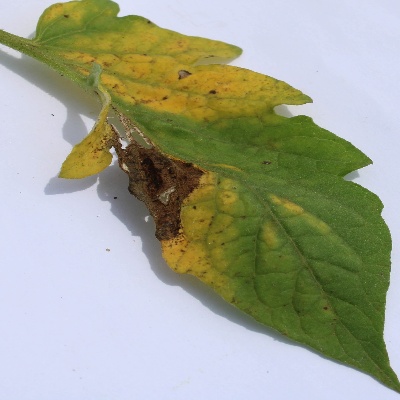
Crop: Tomato
Condition: leaf blight